Lala Meredith-Vula

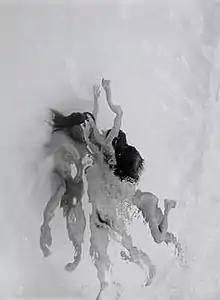
Photo by Lala Meredith-Vula from the series "Women and Water"

Lala Meredith-Vula (born 1966) is an English and Albanian artist and photographer. In 1988 she was included in the Damien Hirst-led Freeze exhibition. Lala is a professor at De Montfort University, Leicester.